Brazil–Ukraine relations

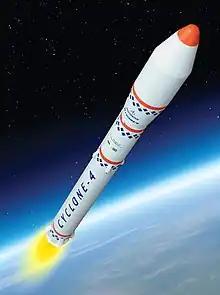
The Cyclone-4 rocket being developed by Ukraine

In April 2011, Ukrainian Prime Minister Mykola Azarov met with the President of Brazil, Dilma Rousseff, in Sanya. The two discussed a wide range of topics on the bilateral agenda, in particular the progress of the Ukrainian-Brazilian space project "Alcântara Cyclone Space". Mykola Azarov and Dilma Rousseff also talked about the 120th anniversary of the Ukrainian immigration to Brazil.